House of Representatives of Puerto Rico

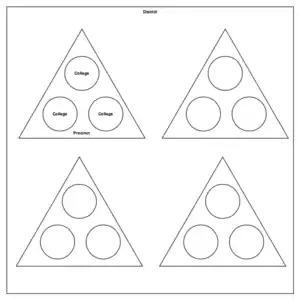
Structure of representative districts in Puerto Rico.

Citizens cast their votes in colleges which are simply usually the nearest public school to where the voter declared as residence. Votes are required by law to be cast in secret, unless the citizen has a physical impairment that does not allow him to. Those citizens unable to travel to colleges due to medical impairments may vote at their place of residence (homes, elder homes, etc.) or wherever they are convalescing (hospitals, clinics, etc.). In both of these extraordinary cases, officials from the Puerto Rico State Commission on Elections will provide aid so that the citizens can cast their vote—either by using verbal or non-verbal communication—with members from the different political parties required to observe the process in order to ensure accuracy, fairness, transparency, order, and legitimacy.